Guardian Angel (TV series)

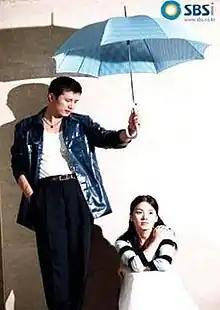
Promotional poster

Guardian Angel is a 2001 South Korean television series starring Song Hye-kyo and Kim Min-jong. It aired on SBS from August 1 to September 20, 2001, every Wednesday and Thursday at 21:55 (KST).